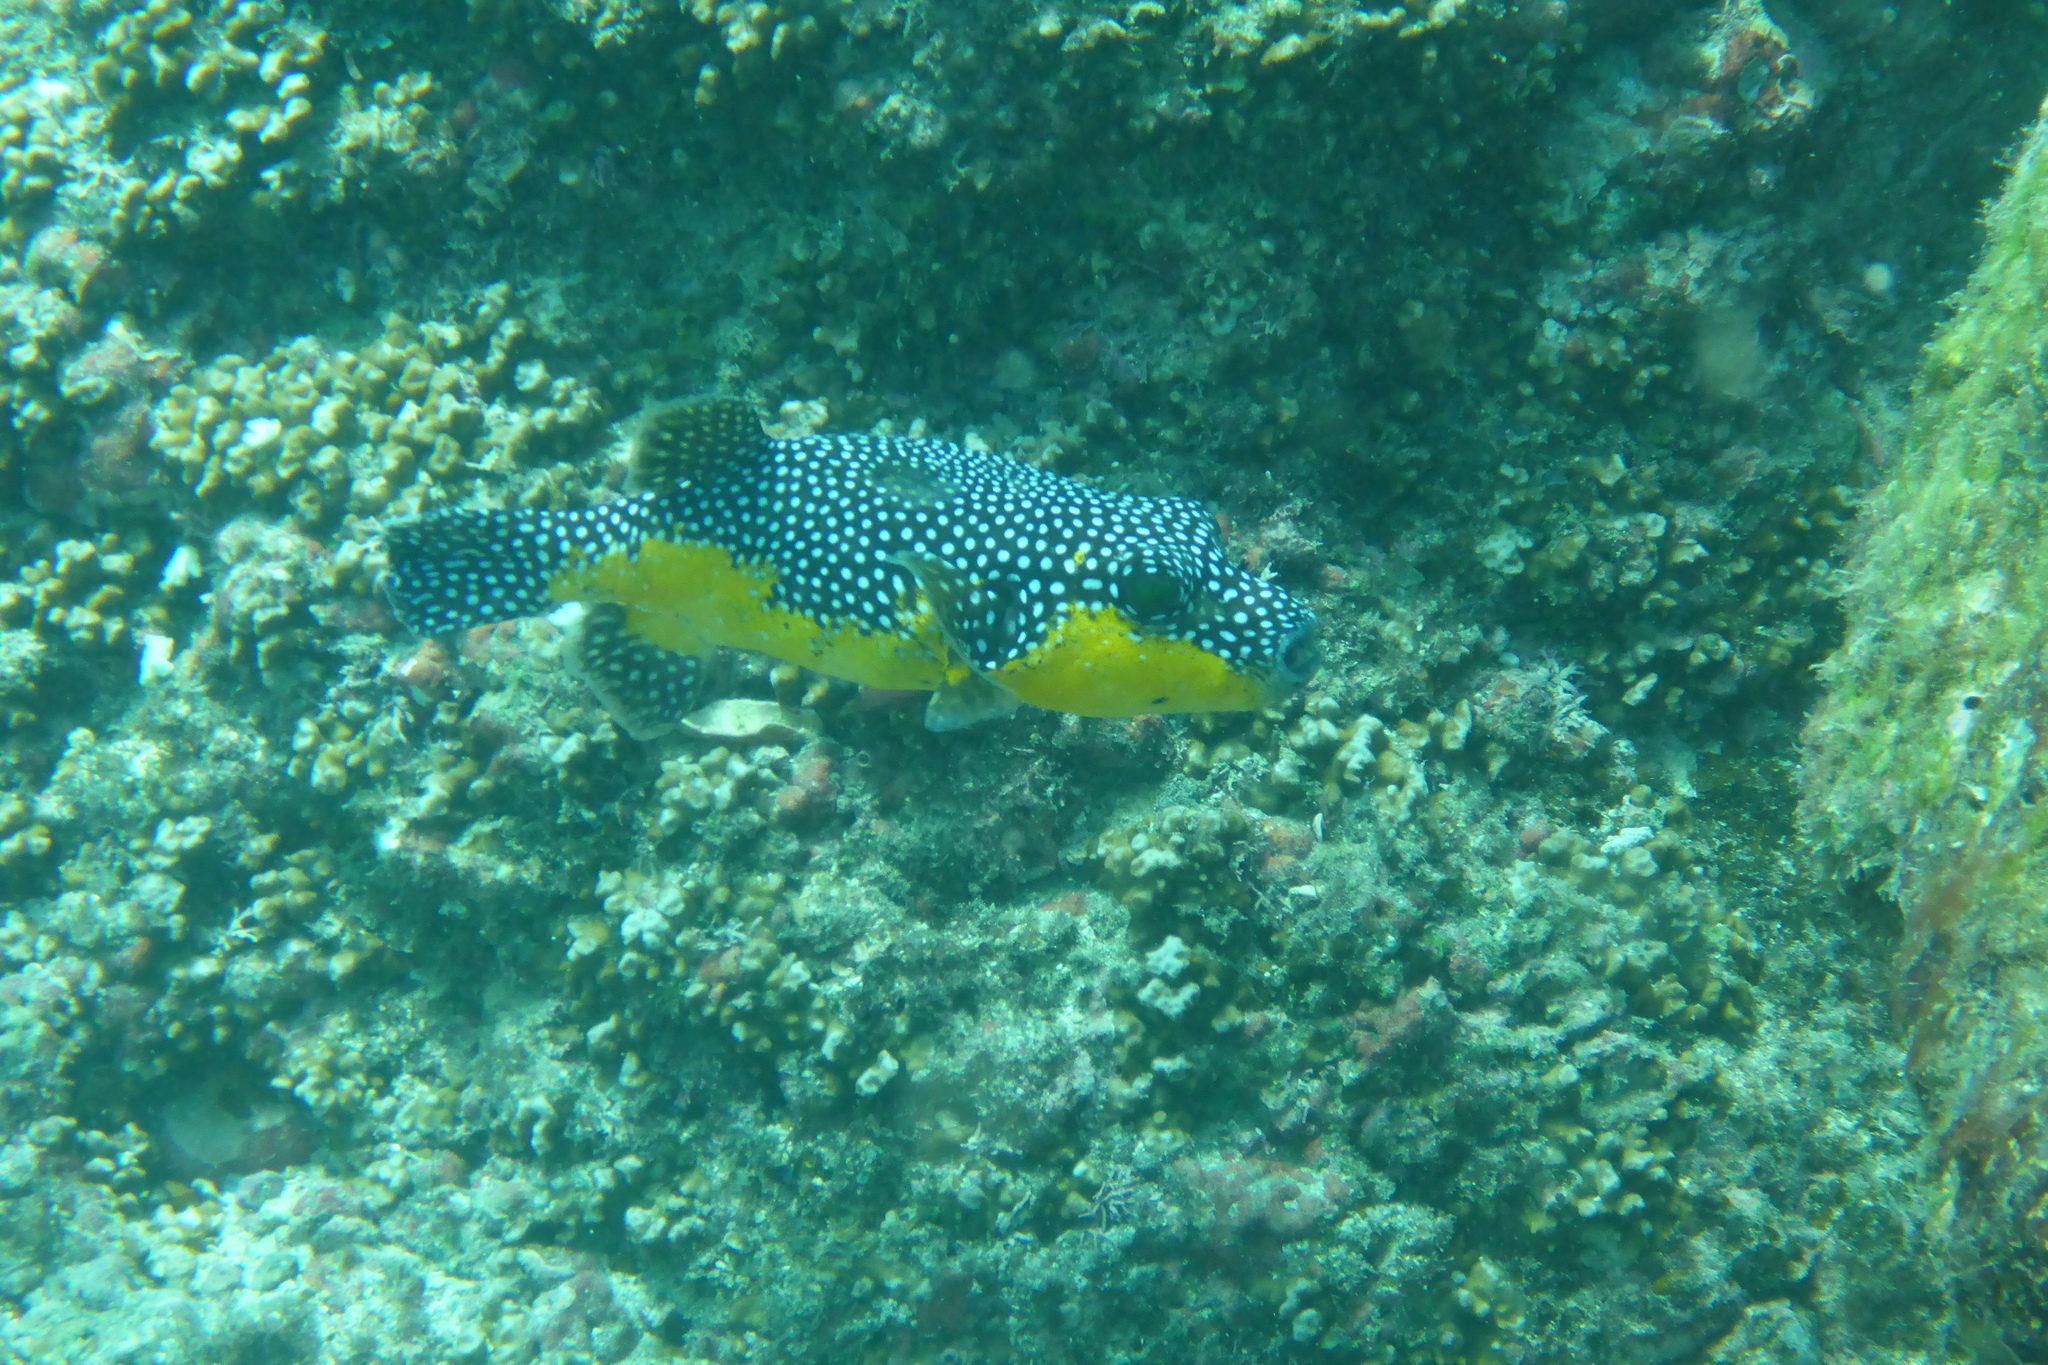
Arothron meleagris (Guineafowl Puffer)